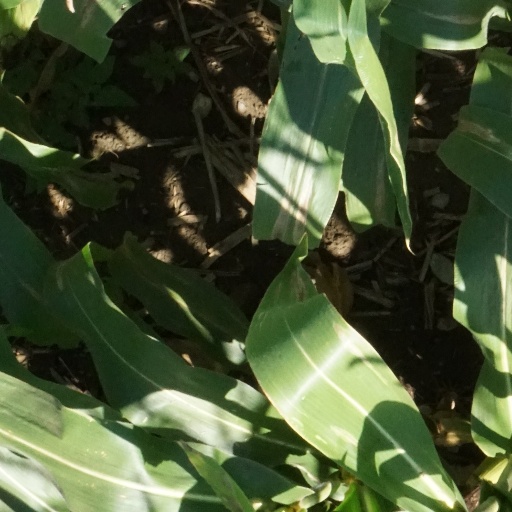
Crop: maize; corn